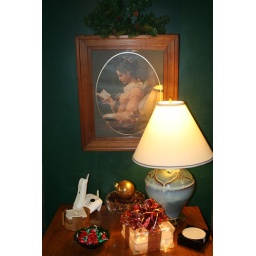
on the table in the library